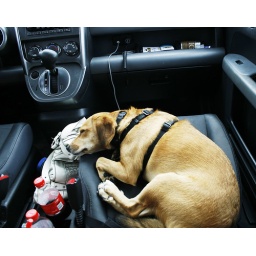
freds bed in the car